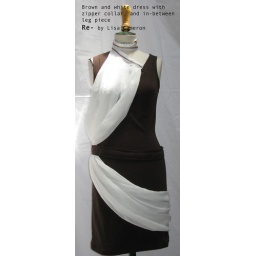
Brown and white dress with zipper collar, and in-between le drapping. Re- by Lisa Cameron